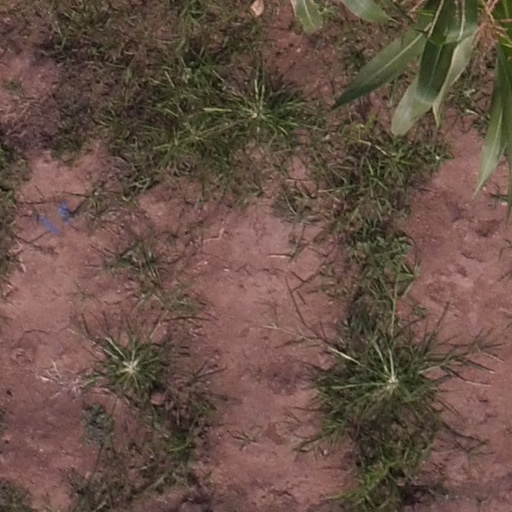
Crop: maize; corn